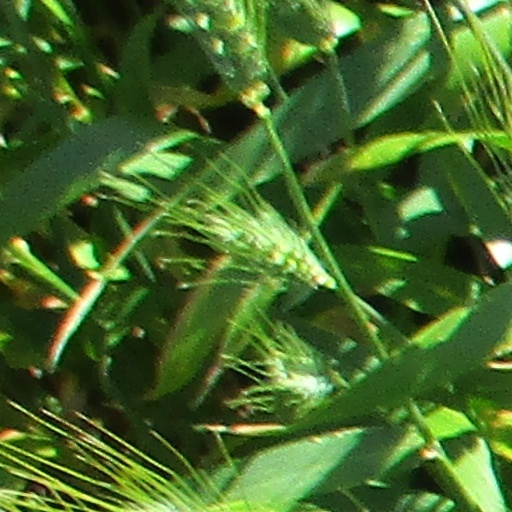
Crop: wheat